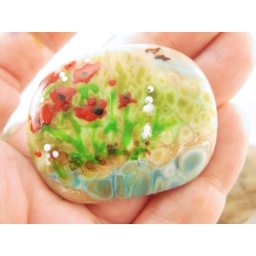
flowers by the river